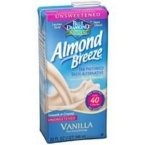
Item Name: Blue Diamond Bev Almond Brze Vnla Unswtn12
Bullet Point 1: Gluten Free
Bullet Point 2: Nut Free
Bullet Point 3: Kosher
Product Description: Save On Blue Diamond 12X 32 Oz Vanilla Almond Breeze Unsweetened We Took Out The Sugar, But Left In The Delicious Flavors Of Vanilla And Almonds For Our Customers Who Prefer No Added Sugar.: Gluten Free Nut Free Kosher (Note: This Is Informational Only. Always Check The Actual Product Label In Your Possession For The Most Accurate Ingredient Information Before Use. For Any Health Or Dietary Related Matter Always Consult Your Doctor Before Use.)
Value: 12.0
Unit: Count

Price: 2.79